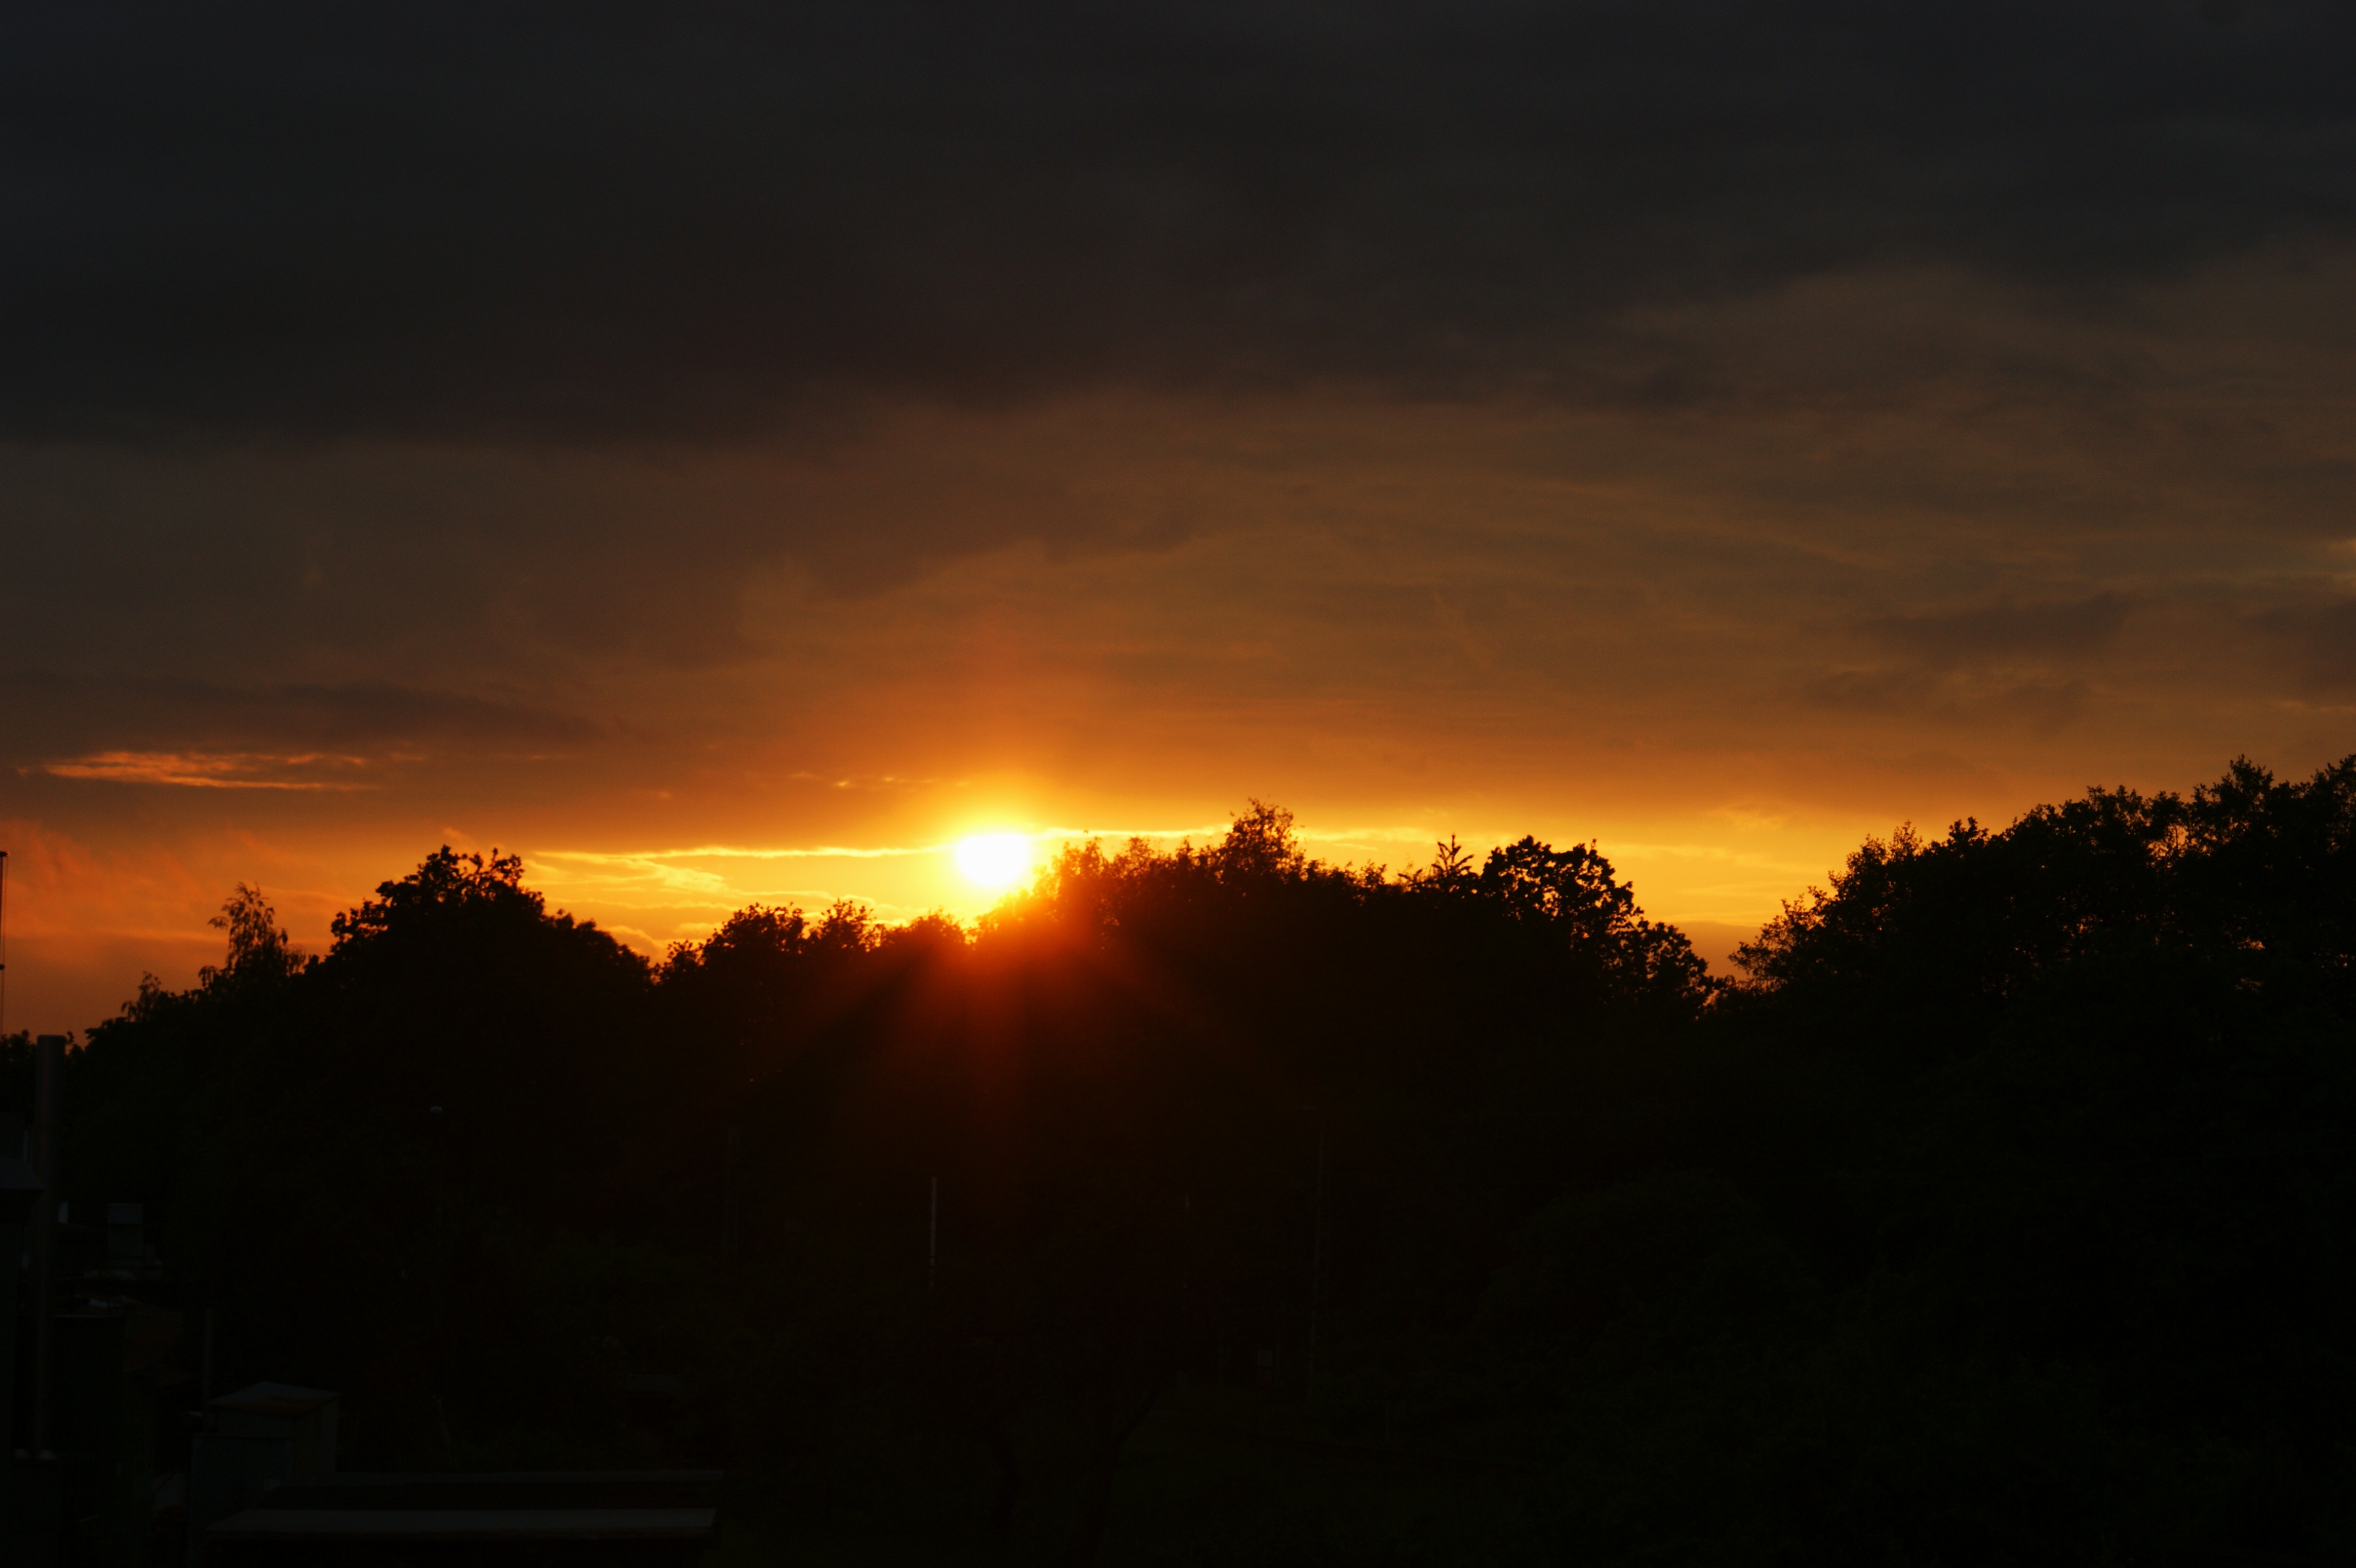
landscape, nature, light, cloud, sky, sun, sunrise, sunset, sunlight, morning, dawn, atmosphere, dusk, evening, darkness, afterglow, evening sky, atmospheric phenomenon, red sky at morning